Moulvi Muhammad Baqir

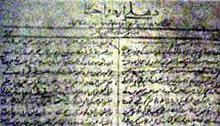
A page of Dehli Urdu Akhbar, the first Urdu newspaper from Delhi.

Maulvi Baqir made full use of his newspaper to generate public opinion against British rule during the Indian Rebellion of 1857. The rebellion against the British was sparked by mutinying sepoys in 1857 and the Mughal Emperor Bahadur Shah Zafar was given the leadership of the revolution by all the rebel leaders. Journalist Maulvi Baqir renamed his newspaper on 12 July 1857 to lend his support " Akhbar Uz Zafar ".